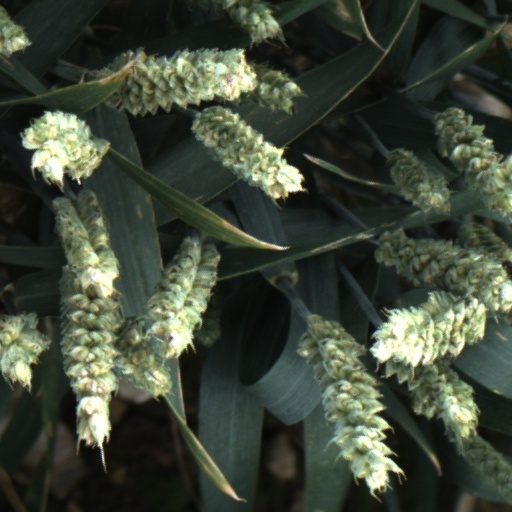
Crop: wheat